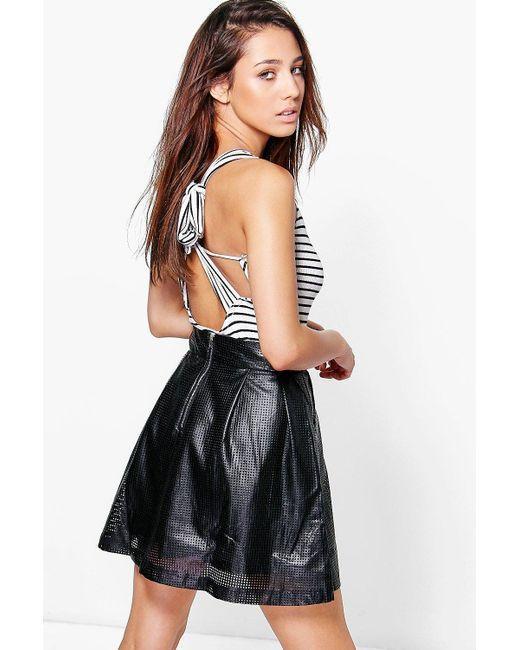
Plissierter schwarzer A-Linien-Rock mit mittlerem Oberschenkel